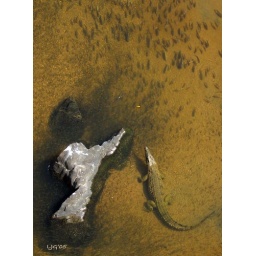
This large Nile crocodile sat in the narrows of the river and waited for the fish to try to move through the area.